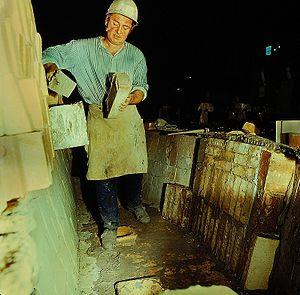
Une brique réfractaire est une brique qui conserve ses propriétés mécaniques à très haute température.